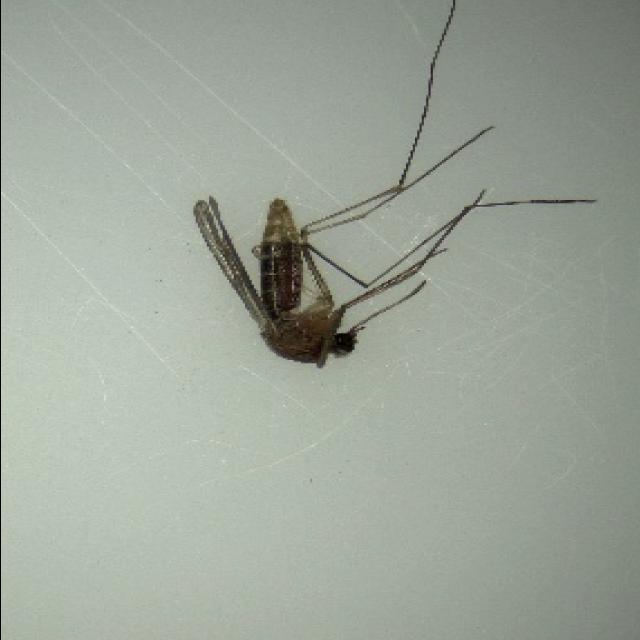
Species: culex_pipiens